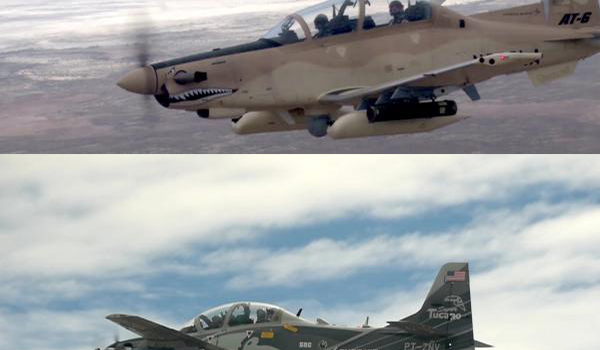
Vehicle type: Planes